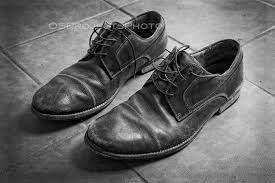
Waste category: shoes